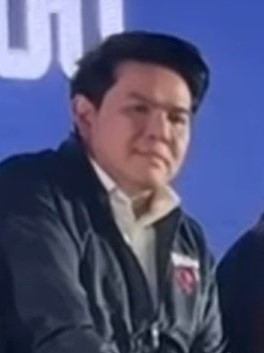
สุรศักดิ์ พันธ์เจริญวรกุล

| name = สุรศักดิ์ พันธ์เจริญวรกุล
| image =สุรศักดิ์ พันธ์เจริญวรกุล.jpg
| honorific-suffix = มหาปรมาภรณ์ช้างเผือก|ม.ป.ช., มหาวชิรมงกุฎ|ม.ว.ม.
| order = รัฐมนตรีช่วยว่าการกระทรวงศึกษาธิการของไทย|รัฐมนตรีช่วยว่าการกระทรวงศึกษาธิการ
| term_start = 1 กันยายน พ.ศ. 2566 ()
| order1 = สมาชิกสภาผู้แทนราษฎรจังหวัดพระนครศรีอยุธยา
| term_start1 = 23 ธันวาคม พ.ศ. 2550 ()
| birth_place = จังหวัดพระนครศรีอยุธยา ประเทศไทย
| party = พรรคพลังประชาชน|พลังประชาชน (2550–2551)พรรคเพื่อไทย|เพื่อไทย (2551–2561)พรรคภูมิใจไทย|ภูมิใจไทย (2561–ปัจจุบัน)
| spouse = สุรภา ศิริจินดาชัย
| headminister = เพิ่มพูน ชิดชอบ|พลตำรวจเอก เพิ่มพูน ชิดชอบ
| primeminister = เศรษฐา ทวีสิน แพทองธาร ชินวัตร
| predecessor = กัลยา โสภณพนิชกนกวรรณ วิลาวัลย์
| father = วีระชัย พันธ์เจริญวรกุล
| mother = สมทรง พันธ์เจริญวรกุล
| caption = สุรศักดิ์ ใน พ.ศ. 2567
สุรศักดิ์ พันธ์เจริญวรกุล (เกิด 2 กันยายน พ.ศ. 2519) ชื่อเล่น เอ เป็นนักการเมืองชาวไทย ปัจจุบันดำรงตำแหน่งรัฐมนตรีช่วยว่าการกระทรวงศึกษาธิการของไทย|รัฐมนตรีช่วยว่าการกระทรวงศึกษาธิการ เป็นรองหัวหน้าพรรคภูมิใจไทย และสมาชิกสภาผู้แทนราษฎรจังหวัดพระนครศรีอยุธยา เขต 3
== ประวัติ ==
สุรศักดิ์ พันธ์เจริญวรกุล เกิดเมื่อวันที่ 2 กันยายน พ.ศ. 2519 เป็นบุตรของนาย วีระชัย พันธ์เจริญวรกุล อาชีพรับเหมาก่อสร้าง และนางสมทรง พันธ์เจริญวรกุล นายก อบจ. พระนครศรีอยุธยา มีพี่น้อง 5 คน อาทินางสมศรี ต้นจรารักษ์ นายกเทศมนตรีตำบลลำตาเสา, นางสาวสุวิมล พันธ์เจริญวรกุล อดีต ส.ส. พระนครศรีอยุธยา พรรคไทยรักไทย นางสมทรง พันธ์เจิญวรกุล นายกอบจ.พระนครศรอยุธยา แม่ดีเด่นปี 2554 เมืองกรุงเก่า (รายงานพิเศษ) และนางสาวนภัสวรรณ พันธ์เจริญวรกุล ภรรยาร้อยโทปรีชาพล พงษ์พานิช ฐานข้อมูล ผู้แทนราษฎร
สุรศักดิ์ สำเร็จการศึกษาระดับมัธยมศึกษาจากโรงเรียนอำนวยศิลป์ ประกาศนียบัตรวิชาชีพ จากมหาวิทยาลัยเทคโนโลยีราชมงคลสุวรรณภูมิ ศูนย์พระนครศรีอยุธยา วาสุกรี และ บริหารธุรกิจบัณฑิต สาขาการจัดการ จากมหาวิทยาลัยรังสิต สมรสกับ นางสาวสุรภา ศิริจินดาชัย
== งานการเมือง ==
อดีตเป็นสมาชิกองค์การบริหารส่วนจังหวัดพระนครศรีอยุธยา อำเภอวังน้อย เขต1 ลงสมัครสมาชิกสภาผู้แทนราษฎรครั้งแรกในปี พ.ศ. 2550 สังกัดพรรคพลังประชาชน แทนนางสาวสุวิมล พี่สาว ซึ่งเป็นอดีต ส.ส. พรรคไทยรักไทย ที่วางมือทางการเมือง
เขาได้รับแต่งตั้งเป็นรัฐมนตรีช่วยว่าการกระทรวงศึกษาธิการ ในรัฐบาลเศรษฐา ทวีสิน ในปี 2566 โปรดเกล้าฯ แต่งตั้ง คณะรัฐมนตรี "เศรษฐา" นายกฯ ควบ "รมว.คลัง"
=== สมาชิกสภาผู้แทนราษฎร ===
สุรศักดิ์ พันธ์เจริญวรกุล ได้รับการเลือกตั้งเป็นสมาชิกสภาผู้แทนราษฎรมาแล้ว 4 สมัย คือ
# การเลือกตั้งสมาชิกสภาผู้แทนราษฎรไทยเป็นการทั่วไป พ.ศ. 2550 จังหวัดพระนครศรีอยุธยา สังกัดพรรคพลังประชาชน (พ.ศ. 2541) → พรรคเพื่อไทย
# การเลือกตั้งสมาชิกสภาผู้แทนราษฎรไทยเป็นการทั่วไป พ.ศ. 2554 จังหวัดพระนครศรีอยุธยา สังกัดพรรคเพื่อไทย
# การเลือกตั้งสมาชิกสภาผู้แทนราษฎรไทยเป็นการทั่วไป พ.ศ. 2562 จังหวัดพระนครศรีอยุธยา สังกัดพรรคภูมิใจไทย
# การเลือกตั้งสมาชิกสภาผู้แทนราษฎรไทยเป็นการทั่วไป พ.ศ. 2566 จังหวัดพระนครศรีอยุธยา สังกัดพรรคภูมิใจไทย
== เครื่องราชอิสริยาภรณ์ ==
ราชกิจจานุเบกษา, พระบรมราชโองการ ประกาศ เรื่อง พระราชทานเครื่องราชอิสริยาภรณ์อันเป็นที่เชิดชูยิ่งช้างเผือกและเครื่องราชอิสริยาภรณ์อันมีเกียรติยศยิ่งมงกุฎไทย ชั้นสายสะพาย ประจำปี ๒๕๖๖, เล่ม ๑๔๐ ตอนพิเศษ ๔ ข หน้า ๓, ๒๒ พฤศจิกายน ๒๕๖๖
ราชกิจจานุเบกษา, ประกาศสำนักนายกรัฐมนตรี เรื่อง พระราชทานเครื่องราชอิสริยาภรณ์อันเป็นที่เชิดชูยิ่งช้างเผือกและเครื่องราชอิสริยาภรณ์อันมีเกียรติยศยิ่งมงกุฎไทย ประจำปี ๒๕๖๓, เล่ม ๑๓๘ ตอนพิเศษ ๑ ข หน้า ๑๖, ๒๒ มกราคม ๒๕๖๔
== อ้างอิง ==
== แหล่งข้อมูลอื่น ==
* นายสุรศักดิ์ พันธ์เจริญวรกุล , เว็บไซต์รัฐสภาไทย
* บัญชีแสดงรายการทรัพย์สินและหนี้สินของนายสุรศักดิ์ พันธ์เจริญวรกุล, สำนักงานคณะกรรมการป้องกันและปราบปรามการทุจริตแห่งชาติ
* ข้อมูลนักการเมืองไทย (นายสุรศักดิ์ พันธ์เจริญวรกุล), ศูนย์ข้อมูลนักการเมืองไทย
หมวดหมู่:บุคคลจากจังหวัดพระนครศรีอยุธยา
หมวดหมู่:นักการเมืองไทย
หมวดหมู่:สมาชิกสภาผู้แทนราษฎรจังหวัดพระนครศรีอยุธยา
หมวดหมู่:พรรคพลังประชาชน (พ.ศ. 2541)
หมวดหมู่:นักการเมืองพรรคเพื่อไทย
หมวดหมู่:พรรคภูมิใจไทย
หมวดหมู่:บุคคลจากโรงเรียนอำนวยศิลป์
หมวดหมู่:บุคคลจากมหาวิทยาลัยเทคโนโลยีราชมงคลสุวรรณภูมิ
หมวดหมู่:บุคคลจากคณะบริหารธุรกิจ มหาวิทยาลัยรังสิต
หมวดหมู่:ผู้ได้รับเครื่องราชอิสริยาภรณ์ ม.ป.ช.
หมวดหมู่:ผู้ได้รับเครื่องราชอิสริยาภรณ์ ม.ว.ม.